Heim Mound

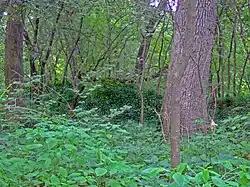

Heim Mound is a Native American effigy mound in Middleton, Wisconsin. The mound is in the shape of a fox or wolf. Like most mounds in southern Wisconsin, it was built during the Late Woodland period, between roughly 750 and 1000 A.D. Archaeologist Charles E. Brown discovered and mapped the mound in 1915. After corresponding with landowner Ferdinand J. Heim, he convinced Heim to donate the land containing the mound to the Wisconsin Archaeological Society in 1937. The Wisconsin Archaeological Society restored the mound in 2015 to mark the 100th anniversary of its discovery.